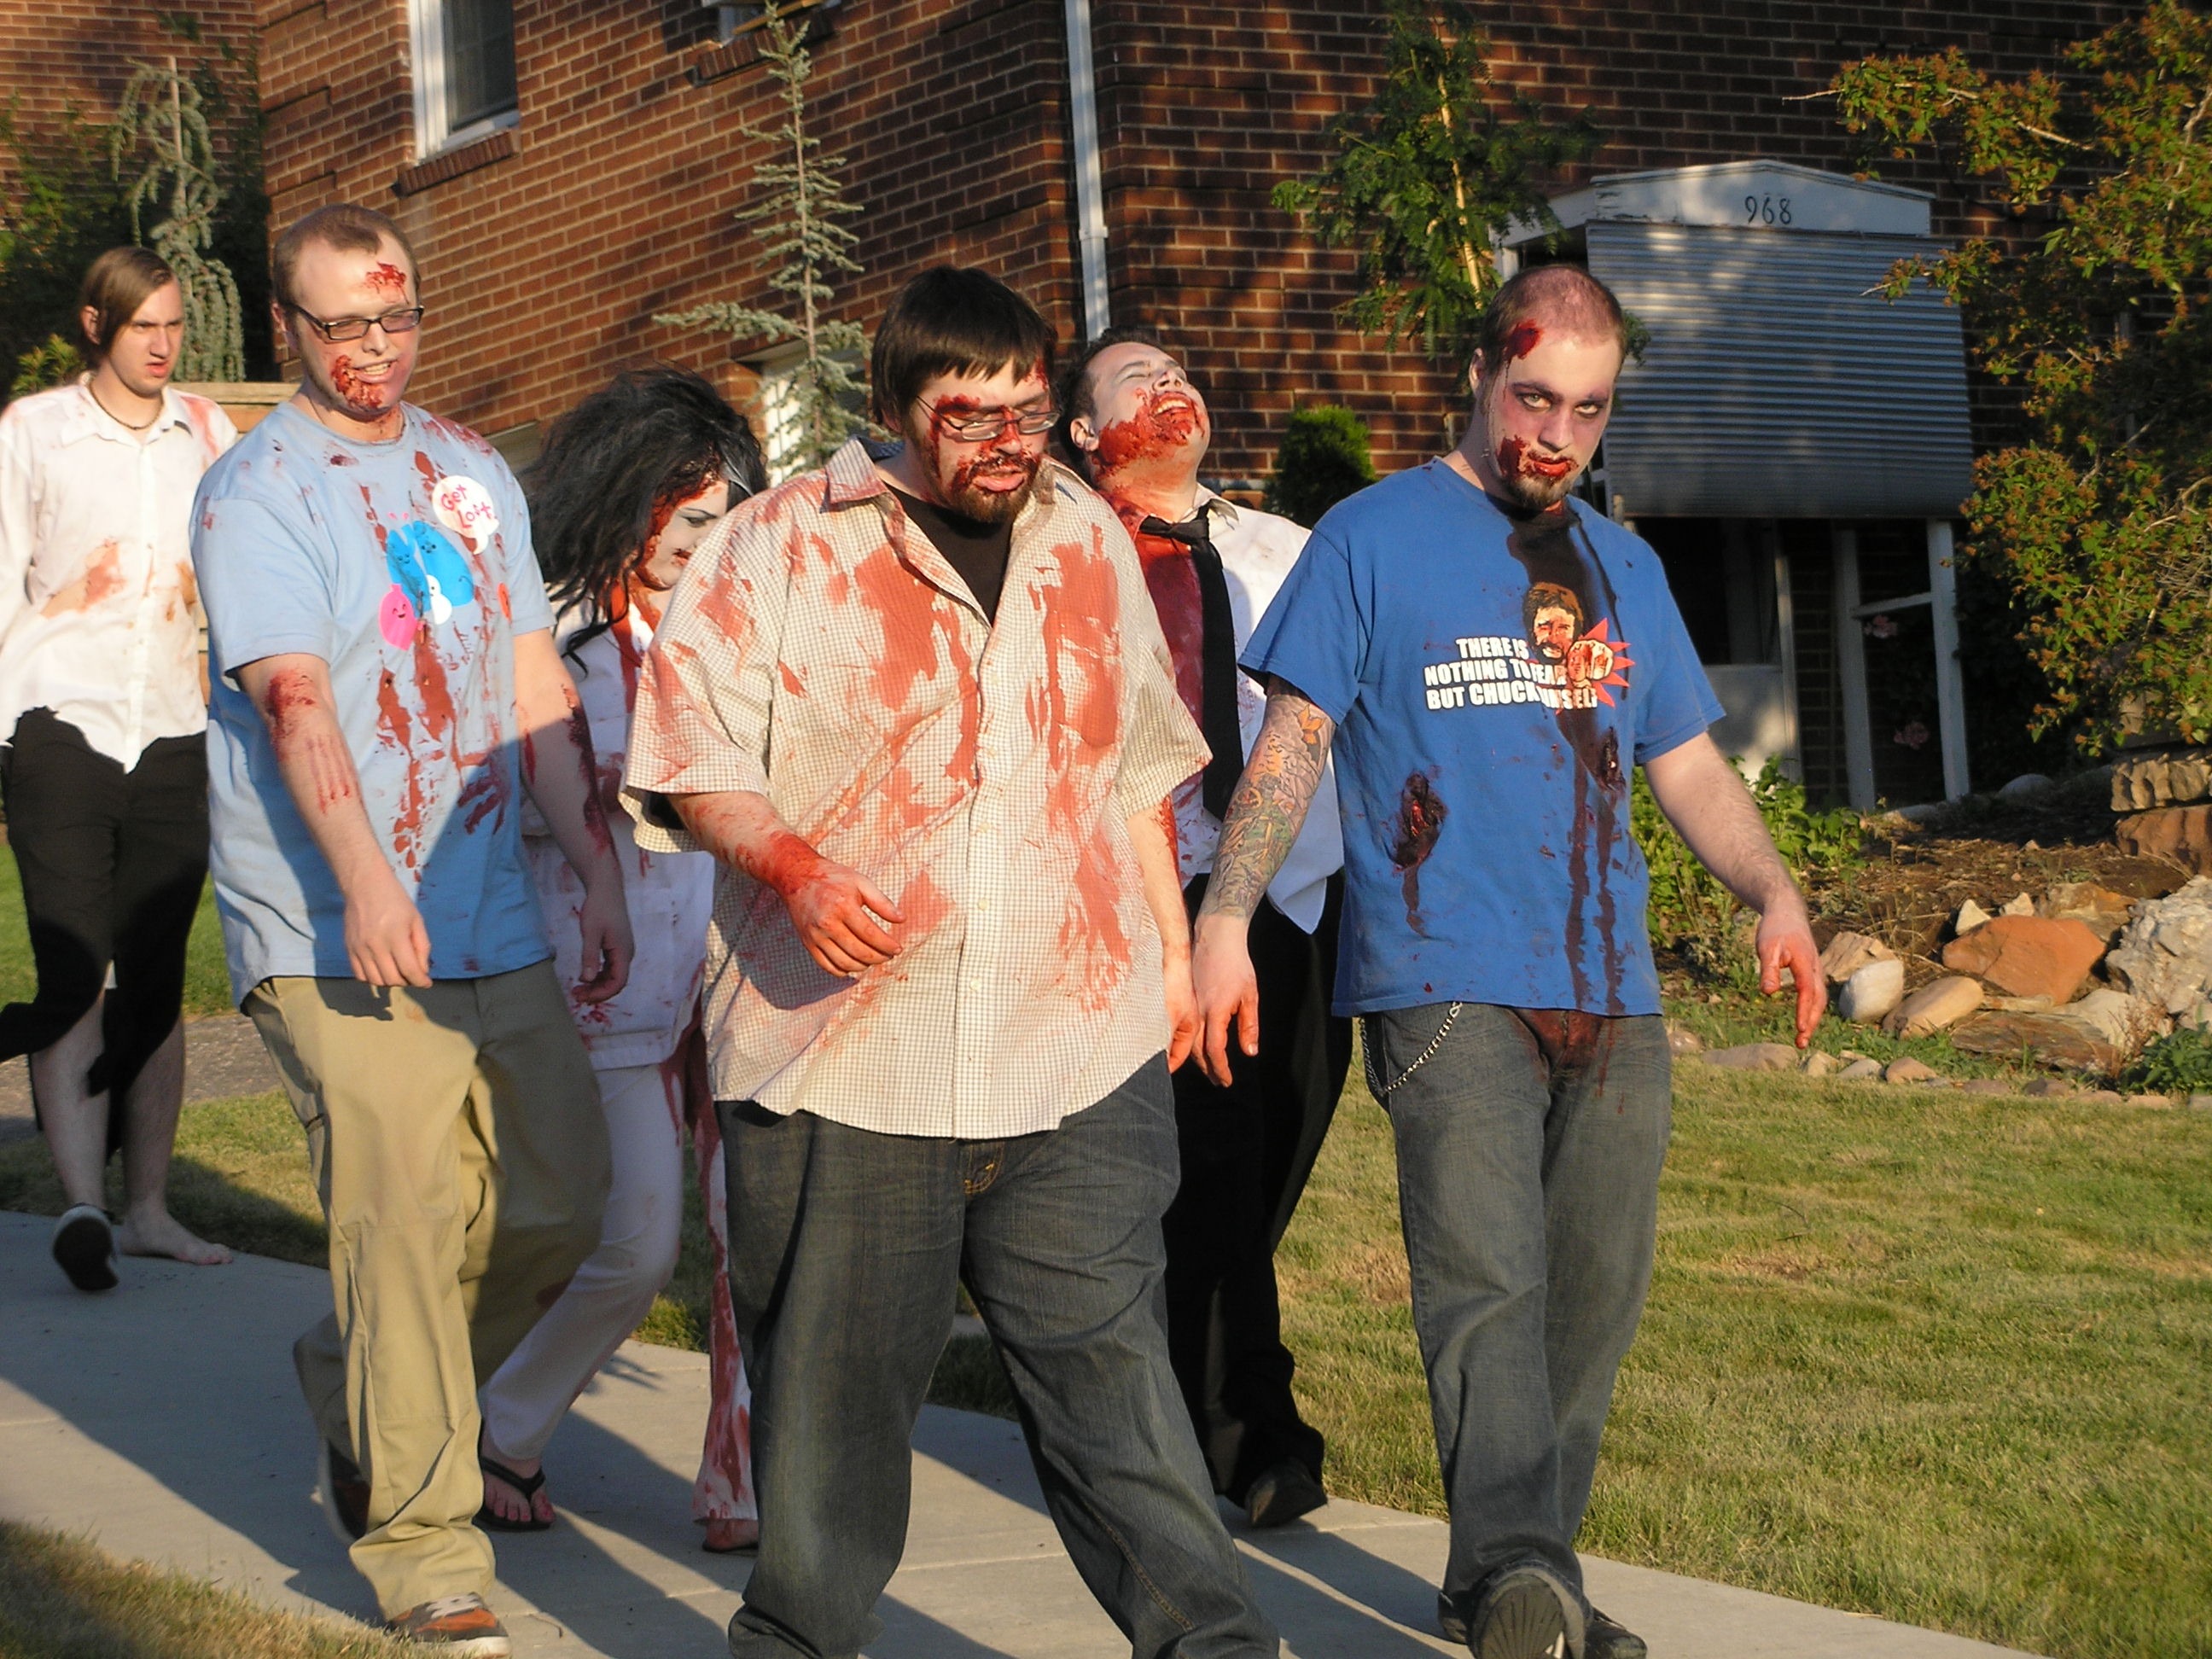
people, spooky, youth, community, halloween, dead, death, parade, scary, zombie, monster, zombies, horror, costume, walking dead, social group